Embassy of the Free Mind

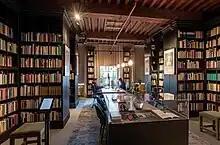
Reading room at the Embassy of the Free Mind

The museum has a collection of more than 25,000 books on Hermeticism, Rosicrucianism, alchemy, mysticism, gnosis, Western esotericism and religious studies. Other areas covered within the library include sufism, kabbalah, anthroposophy, theosophy, pansophism, freemasonry and the Holy Grail.